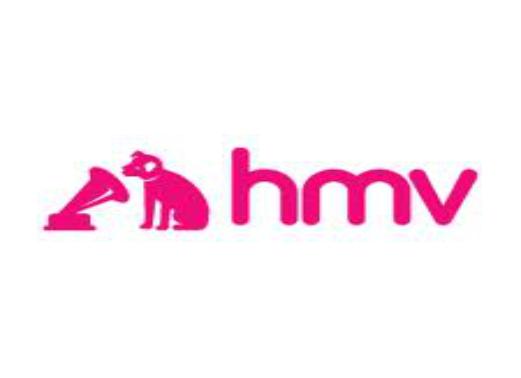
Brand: HMV
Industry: Leisure